Kim Carson

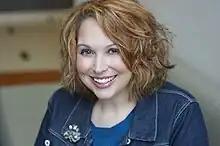
Kim Carson, Author/Radio/TV/Internet Personality

She was born in Detroit, Michigan and graduated from Denby High School.